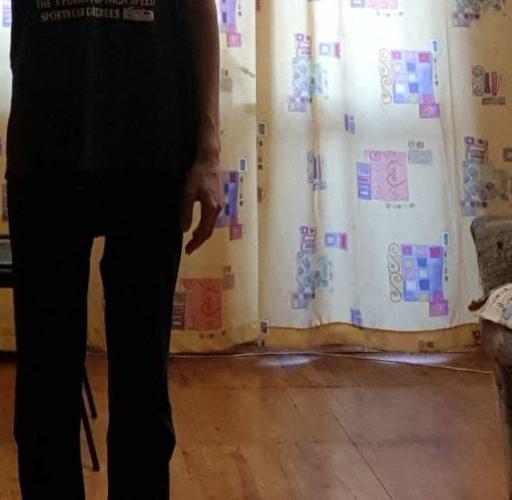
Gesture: no_gesture